Tylopilus felleus

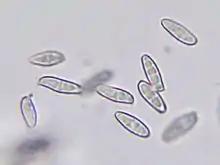
several partly transparent oval objects in a microscope field

The colour of the spore print is brownish with a reddish or pink tint. Spores are somewhat fuse-shaped, smooth, and measure 11–17 by 3–5 μm. The basidia (spore-bearing cells) are club-shaped, four-spored, and measure 18–25.6 by 7.0–10.2 μm. Cystidia on the walls of the tubes (pleurocystidia) are fuse-shaped with a central swelling, thin-walled, and have granular contents. They possess sharp to tapered tips, and have overall dimensions of 36–44 by 8.0–11.0 μm. On the pore edges, the cheilocystidia are similar in shape to the pleurocystidia, measuring 24.8–44.0 by 7.3–11.0 μm. The hymenium of Smith and Thiers's variety "uliginosus", when mounted in Melzer's reagent, shows reddish globules of pigment measuring 2–8 μm that appear in the hyphae and throughout the hymenium, and a large (8–12 μm) globule in the pleurocystidia.